Miss Spain 2007

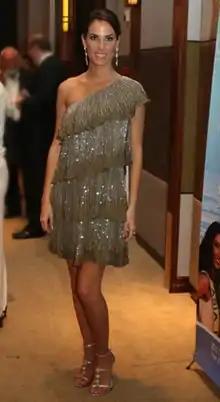
Miss Spain 2007, Natalia Zabala

Miss Spain 2007 (Spanish:Miss España 2007) was the 50th edition of the beauty pageant Miss Spain. The pageant was held in a tent in Marina d'Or, Oropesa del Mar, Spain on Sunday, March 25, 2007. There were 52 contestants representing each provinces of Spain.